Pablo Fornals

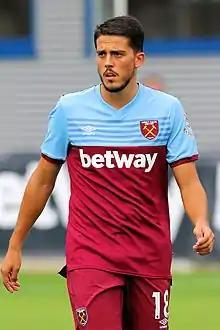
Fornals with West Ham United in 2019

Pablo Fornals Malla (born 22 February 1996) is a Spanish professional footballer who plays mainly as an attacking midfielder for La Liga club Real Betis.